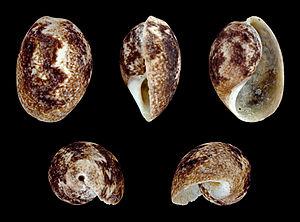
Les Cephalaspidea sont un ordre de mollusques hétérobranches de l'infra-classe des Opisthobranchia.
Bulla est un genre de mollusques de la famille des Bullidae.
Les Bullidae forment une famille de mollusques de ordre des Cephalaspidea, principalement représentée par le genre Bulla.